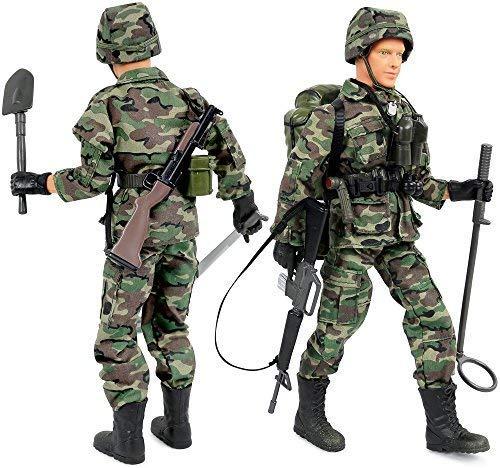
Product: Click N' Play Military Desert Camping 12" Action Figure with Locker Storage Box Play Set with Accessories
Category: Toys & Games | Toy Figures & Playsets | Action Figures
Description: Collect them all Also available from click n’ play; military Army base, command center, military navy dinghy boats, combat, and rescue helicopters, Army tank, military action figure sets, military vehicles, and more.
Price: $44.99
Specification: ASIN:B07FK56W5F|ShippingWeight:3.58pounds(Viewshippingratesandpolicies)|DateFirstAvailable:July12,2018